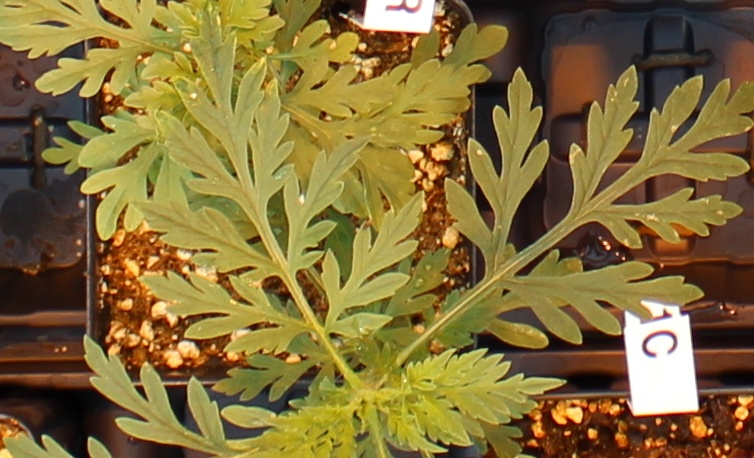
Label: Ragweed